White House

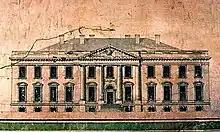
A 1793 elevation by James Hoban; his three-story, nine-bay original submission was altered into this two-story, 11-bay design.

President Washington visited Charleston, South Carolina, in May 1791 on his Southern Tour, and saw the Charleston County Courthouse then under construction, which had been designed by Hoban. Washington is reputed to have met with Hoban during the visit. The following year, Washington summoned the architect to Philadelphia and met with him in June 1792.